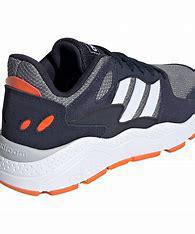
Brand: Adidas
Model: Crazychaos